Morar

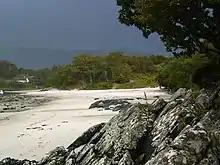
The sands at Morar

During the subsequent Highland Clearances, many local residents emigrated to Canada. Boats left in 1790, 1802, and 1826, carrying local Gaels to Quebec, Glengarry County, Ontario, and the Strait of Canso in Nova Scotia respectively. In Scottish Gaelic literature and that of Canadian Gaelic, poet Anna NicGillìosa (1759-1847) emigrated from Morar in 1786 and eventually settled in Glengarry County, Ontario, and a poem in praise of her new home there survives. Following her death there, NicGillìosa was buried beside St Raphael's Church in South Glengarry.